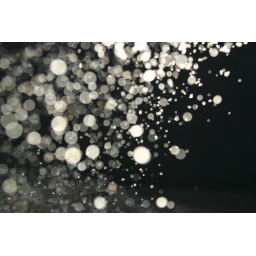
soocI threw some sand in the air at the beach and night and had my flash on, and got some pretty awesome results.